Espen Grjotheim

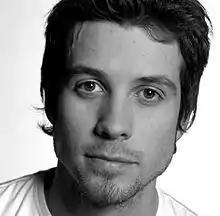
Espen Grjotheim

Espen Grjotheim (born 20 September 1976) is a Norwegian singer and actor from Grimstad, living in Oslo. He has participated in a large number of stage, music and television productions, and has had leading roles in several of the largest musical theater productions in Norway.